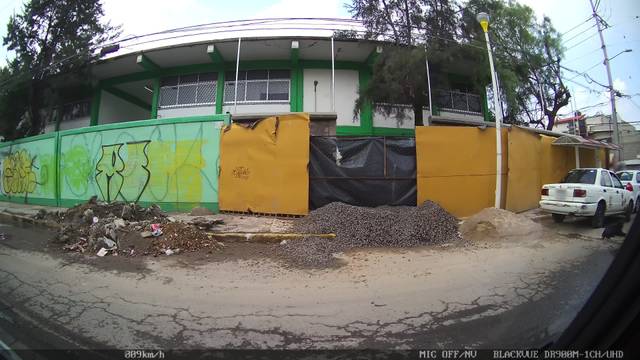
Region: Mexico
Coordinates: 19.406, -99.01